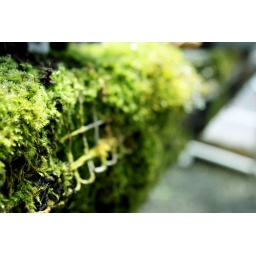
in a green house